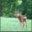
Label: deer